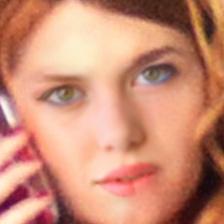
Label: faces